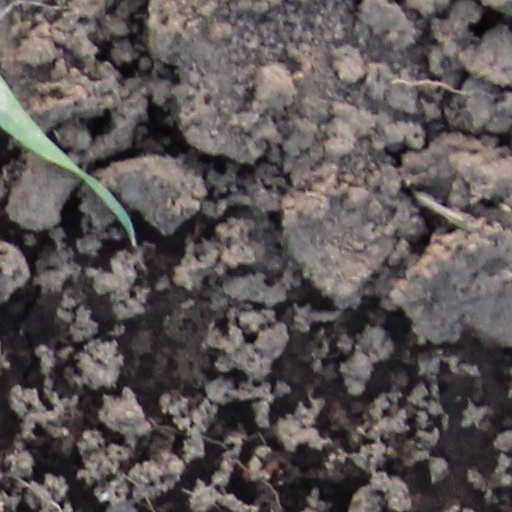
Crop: wheat